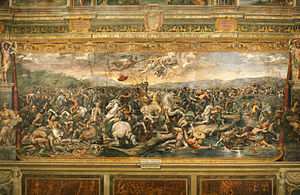
Den sårede Filoktet / Værkets tilblivelse
Giulio Romano (ca. 1499-1546) Konstantinslaget. Efter 1520